Parfouru-sur-Odon

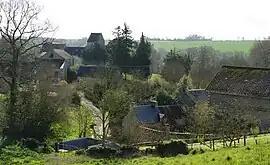
A general view of Parfouru-sur-Odon

Parfouru-sur-Odon (literally "Parfouru on Odon") is a commune in the Calvados department in the Normandy region in northwestern France.